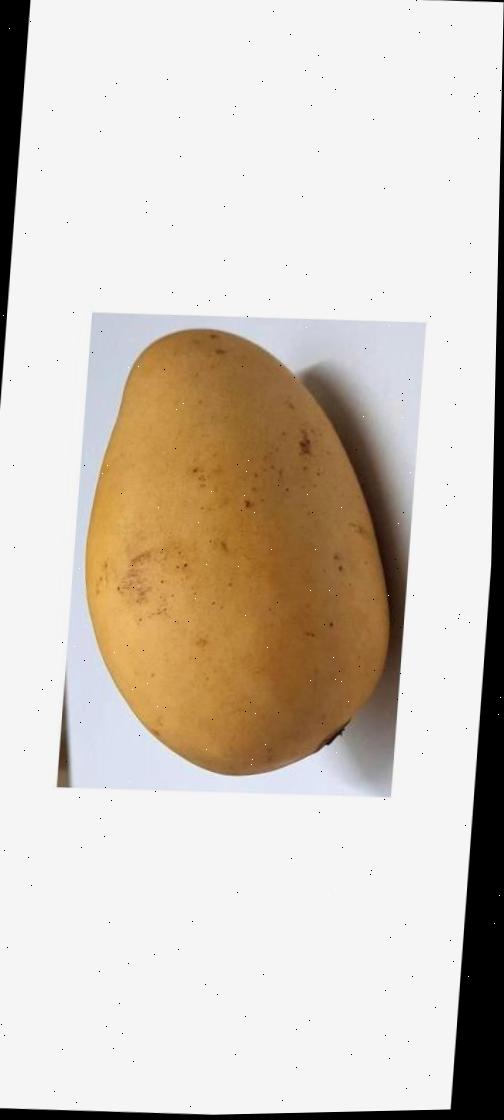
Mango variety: Katimon